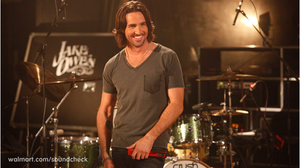
Joshua Ryan "Jake" Owen est un artiste américain de musique country. Signé chez RCA Records Nashville en 2005, Owen a sorti son premier album Startin cette année-là. Cet album produit trois singles, qui a atteint la vingtième place sur le Top Billboard Hot Country Songs. En 2009, il sort un deuxième album, Easy Does It, dont seront extraits trois singles.